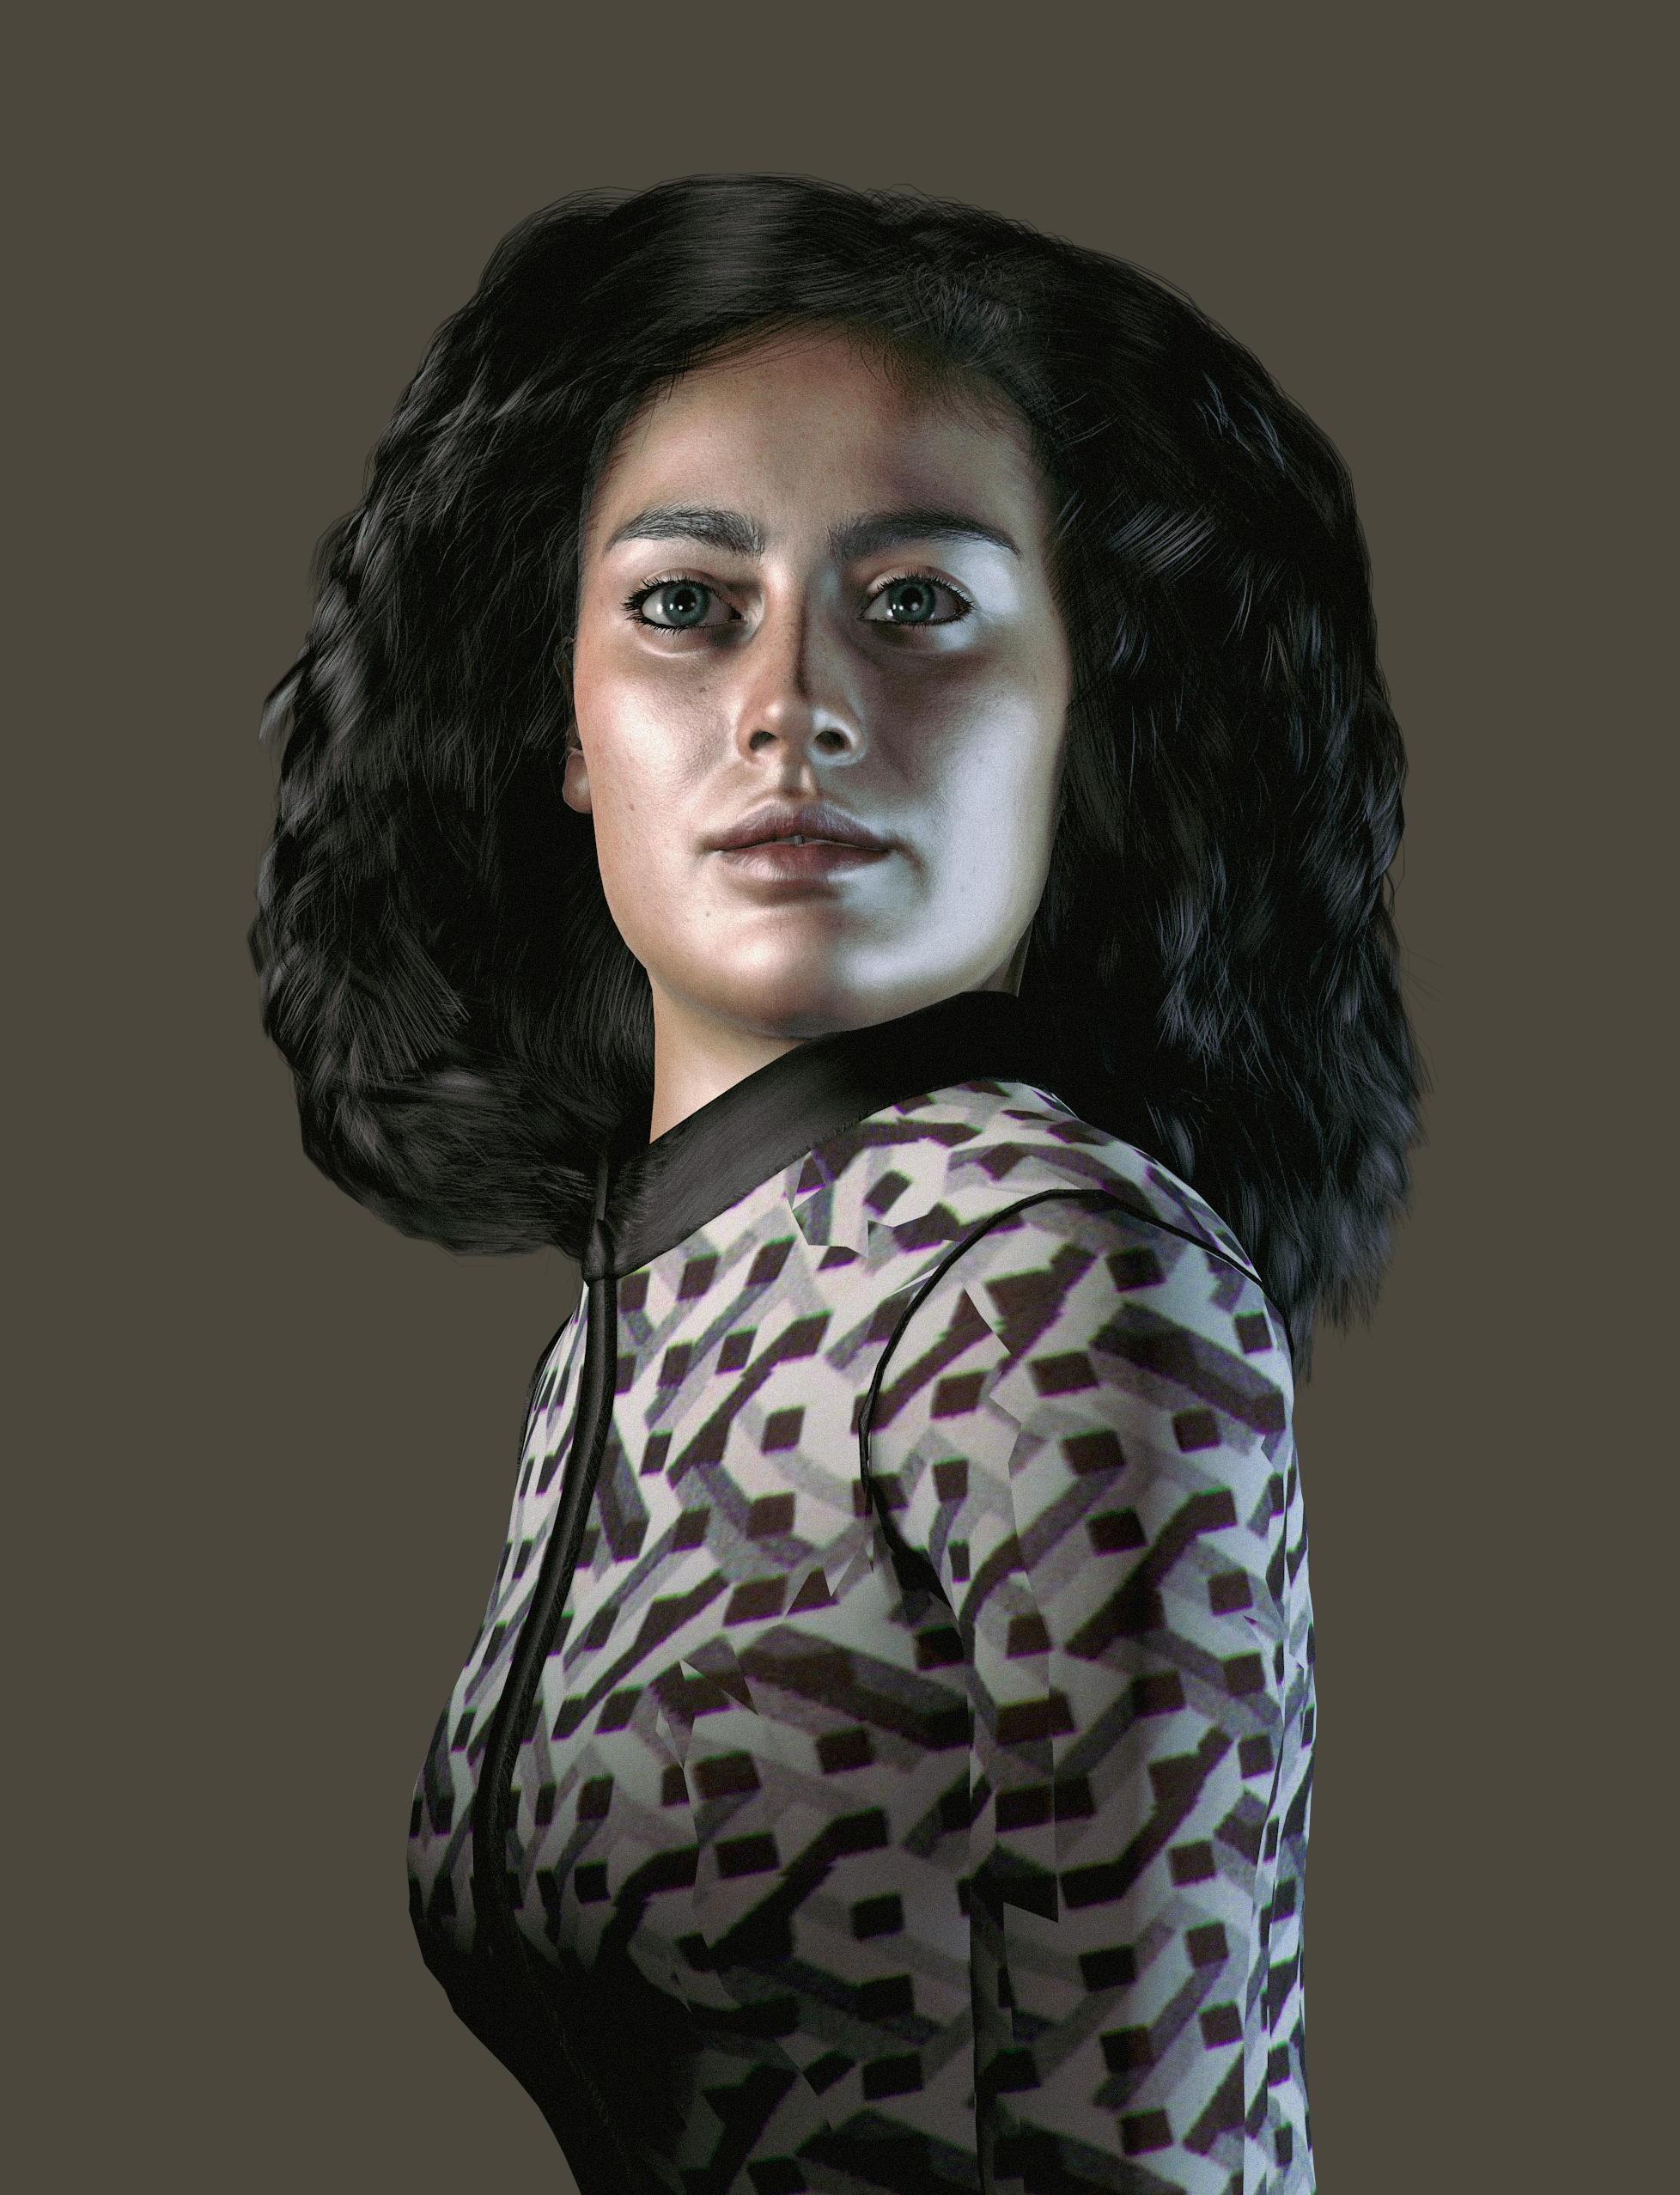
lady, italian, black, hair, nose, cheek, lip, shoulder, eyelash, flash photography, jaw, sleeve, iris, street fashion, fashion design, fashion model, black hair, long hair, Step cutting, brown hair, darkness, fashion accessory, layered hair, art, monochrome photography, portrait photography, pattern, day dress, monochrome, portrait, photo shoot, model, illustration